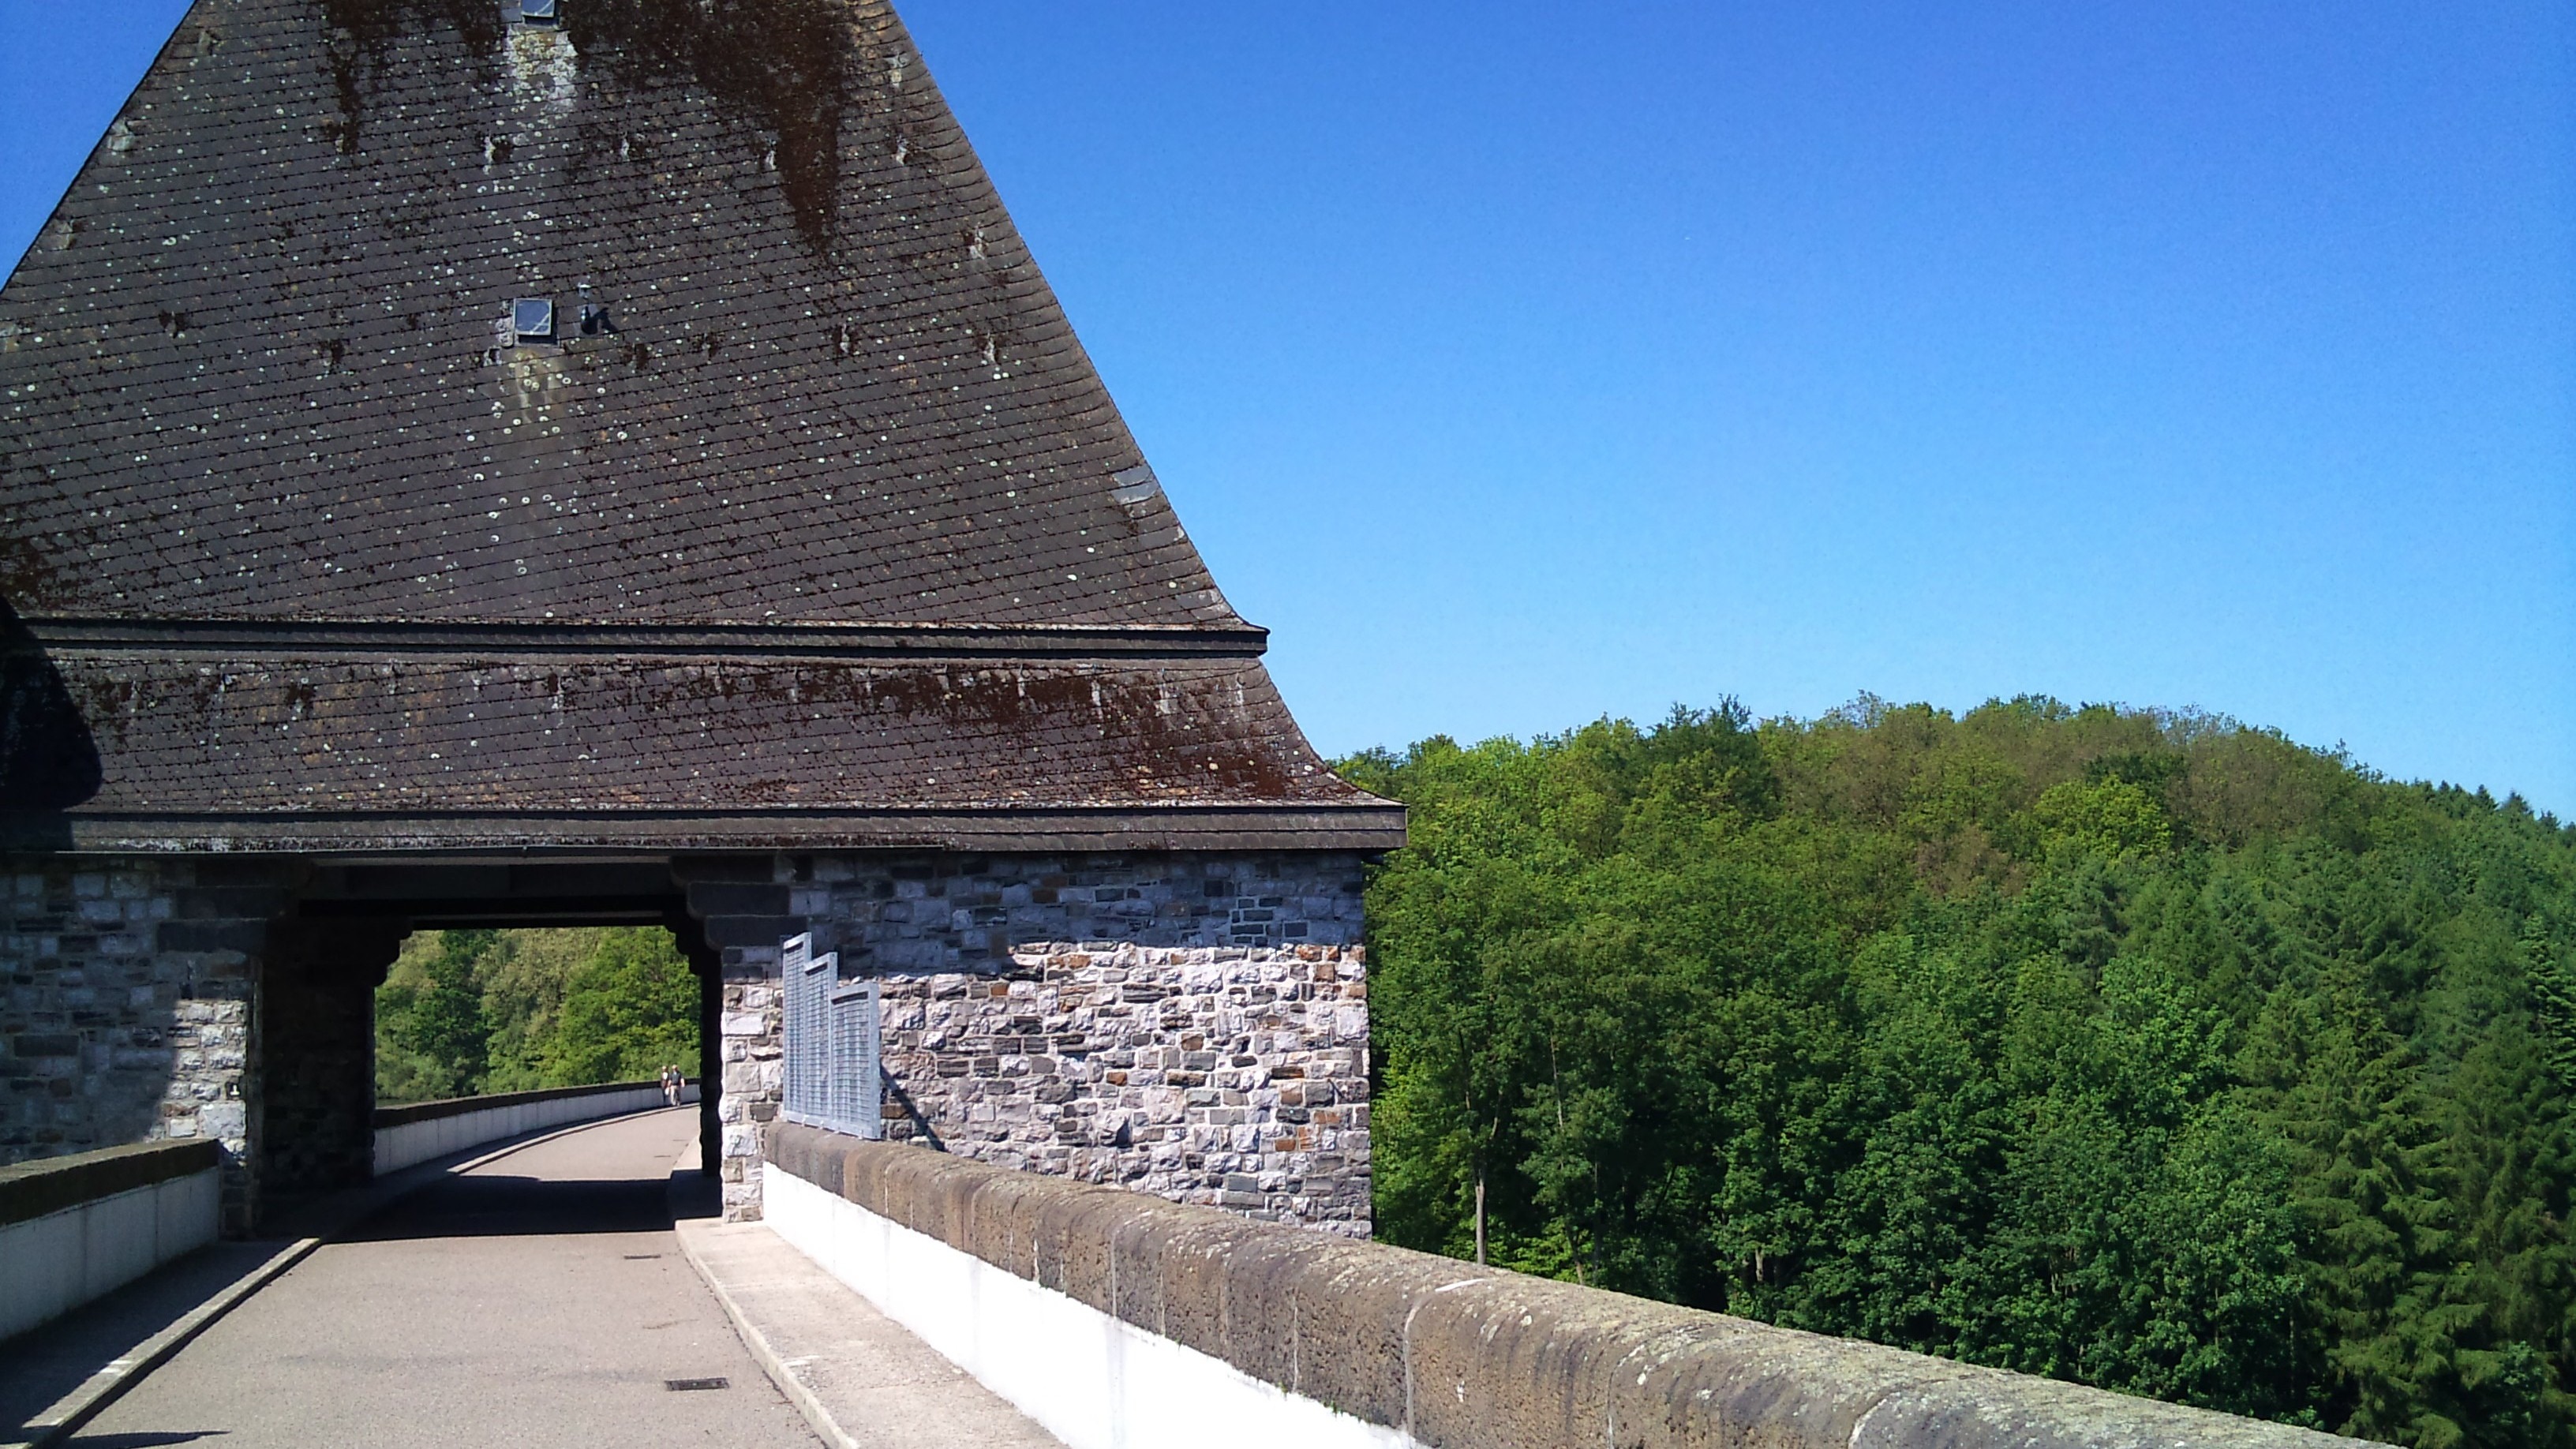
landscape, nature, lake, building, landmark, chapel, estate, sauerland, m hnesee